Menabilly

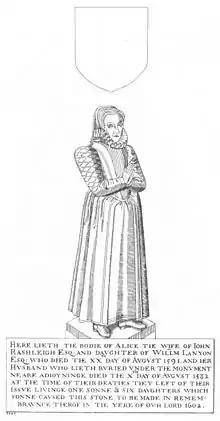
1602 Monumental brass of Alice Lanyon (died 1591), wife of John I Rashleigh (died 1582), Fowey Church

John Rashleigh (died 1582), a merchant at Fowey in Cornwall in 1573 purchased from Christopher Copleston (died 1586) of Copleston in Devon, the estate of Menabilly, together with Treswethick, Trewrong and Penpol. He was the second son of Philip I Rashleigh (died 1551) of Fowey. He married Alice Lanyon (died 20 August 1591) (whose 1602 monumental brass survives in Fowey Church) daughter of William Lanyon by his wife Thomasine Tregian, daughter of Thomas Tregian.